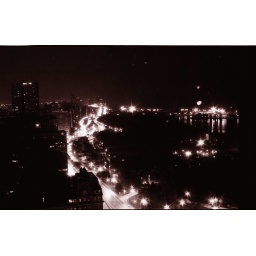
View from the roof of Angela's building near the lake shore. (Pentax K1000, 50mm lens, HP5-400@1600, fifteen second exposure).